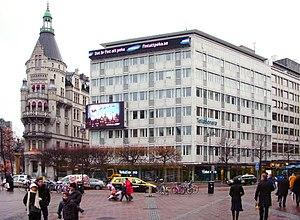
Telia Company, anciennement TeliaSonera, est l'opérateur de téléphonie historique suédois et finlandais.